Pandorum

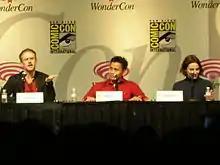
Ben Foster, Cung Le and Antje Traue talk about "Pandorum" at a panel discussion at WonderCon 2009.

Summit Entertainment handled foreign sales and presented "Pandorum" to buyers at the 2009 Cannes Film Festival. Overture Films distributed "Pandorum" in North America, Icon Film Distribution in the United Kingdom and Australia, Svensk Filmindustri in Scandinavia, and Movie Eye in Japan. The film was set up as a possible franchise. According to Travis Milloy, it was to have a sequel and a prequel. If it performed well, Impact Pictures could green-light one or more sequels.